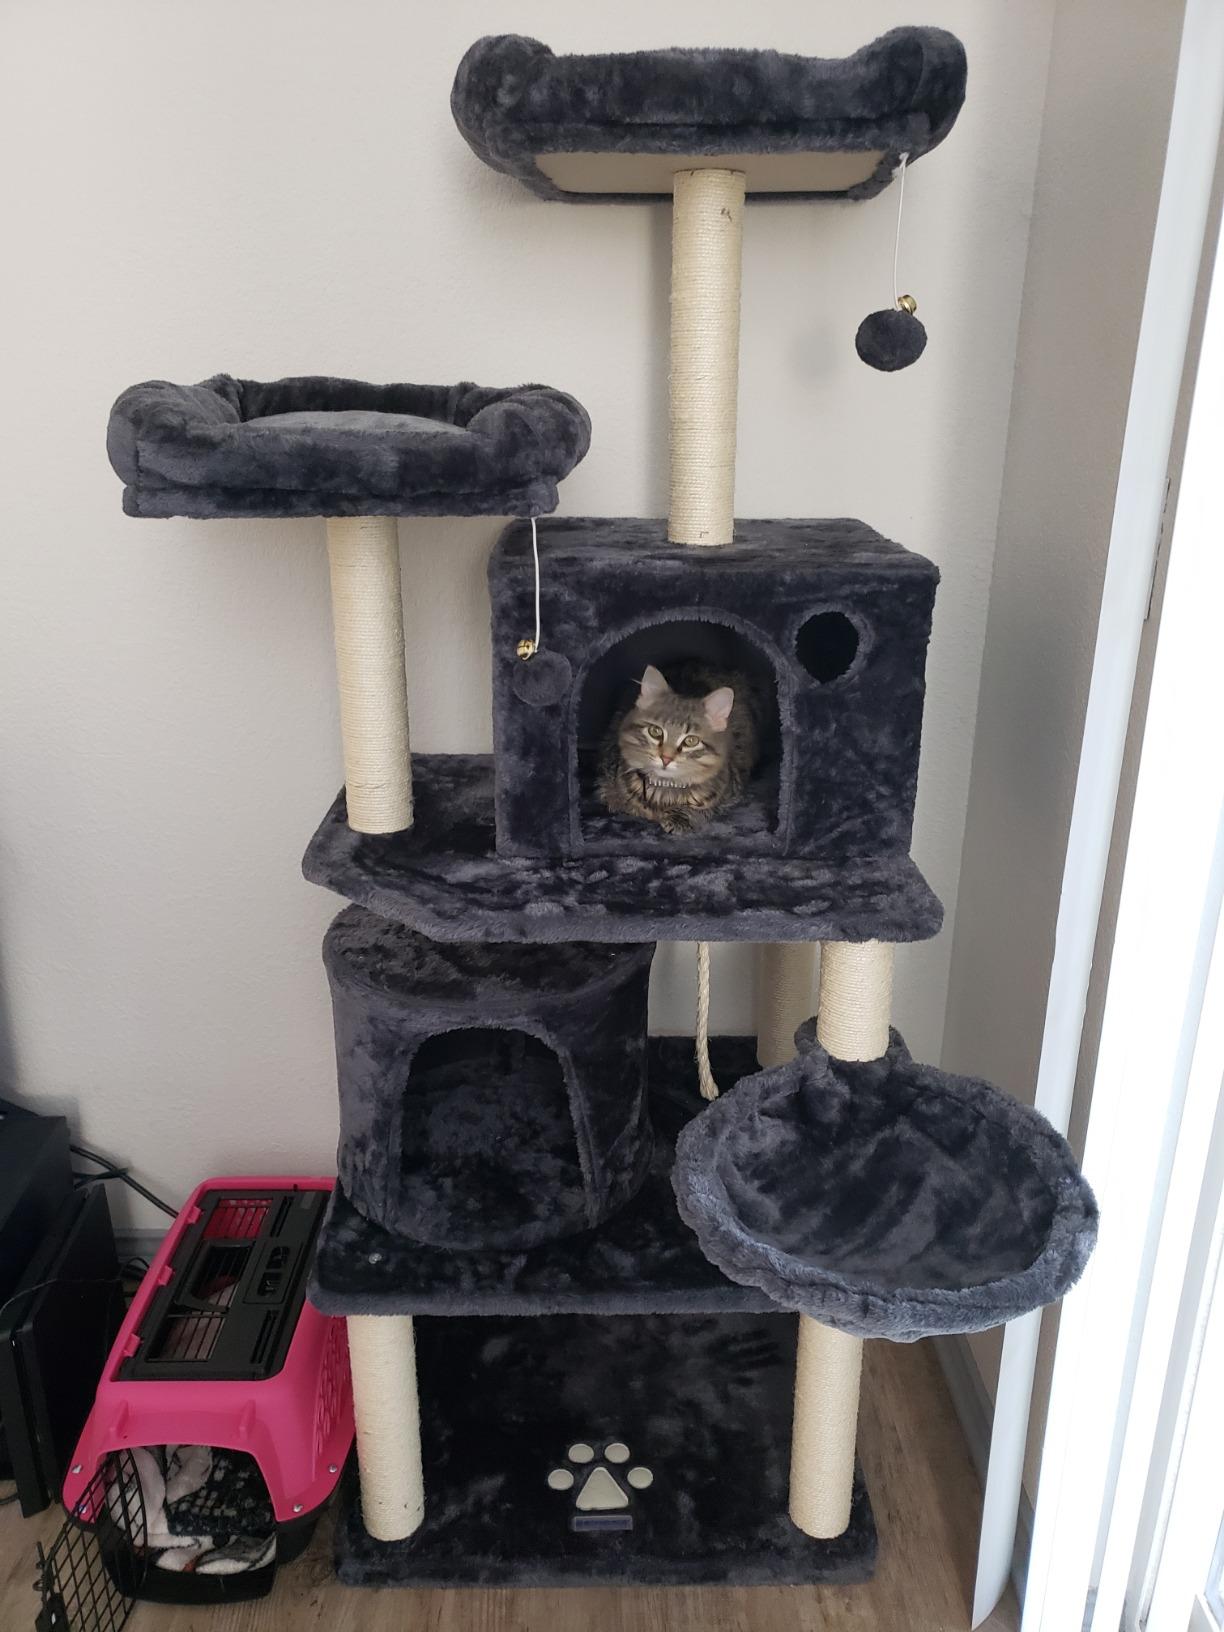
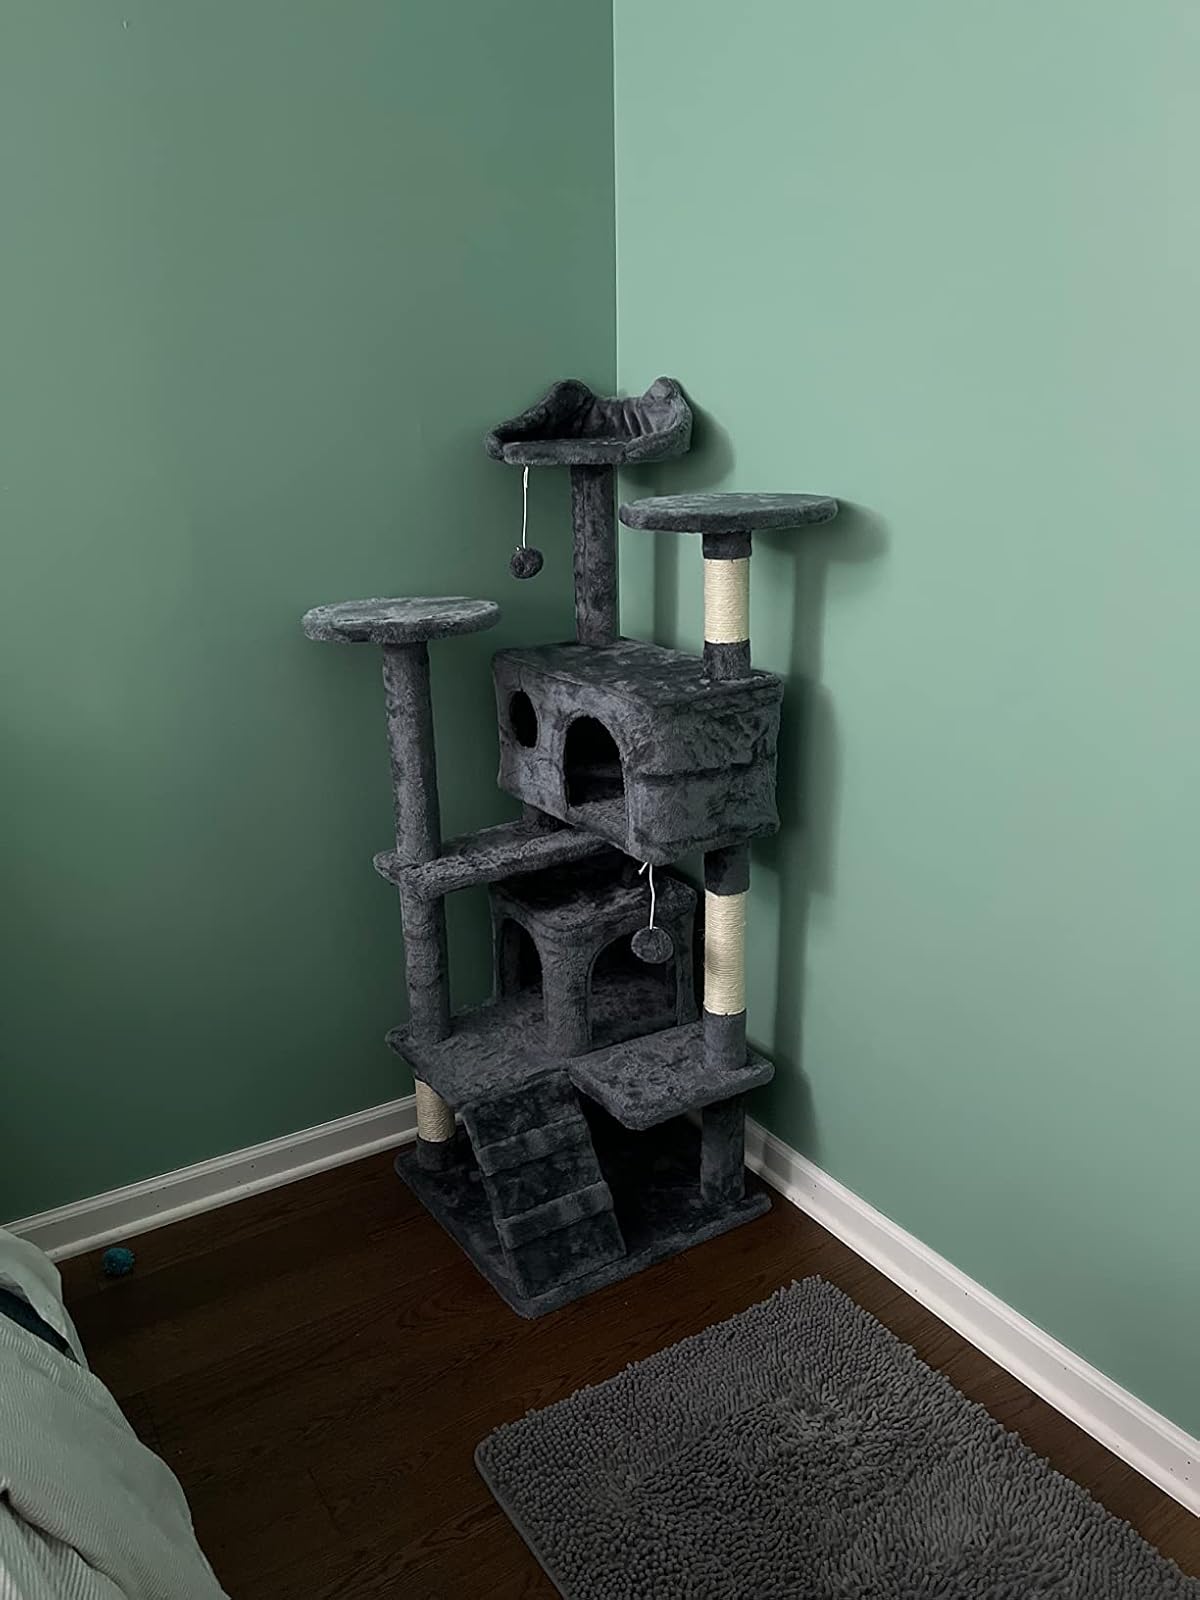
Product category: items_cat tree
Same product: no